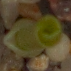
Label: maize